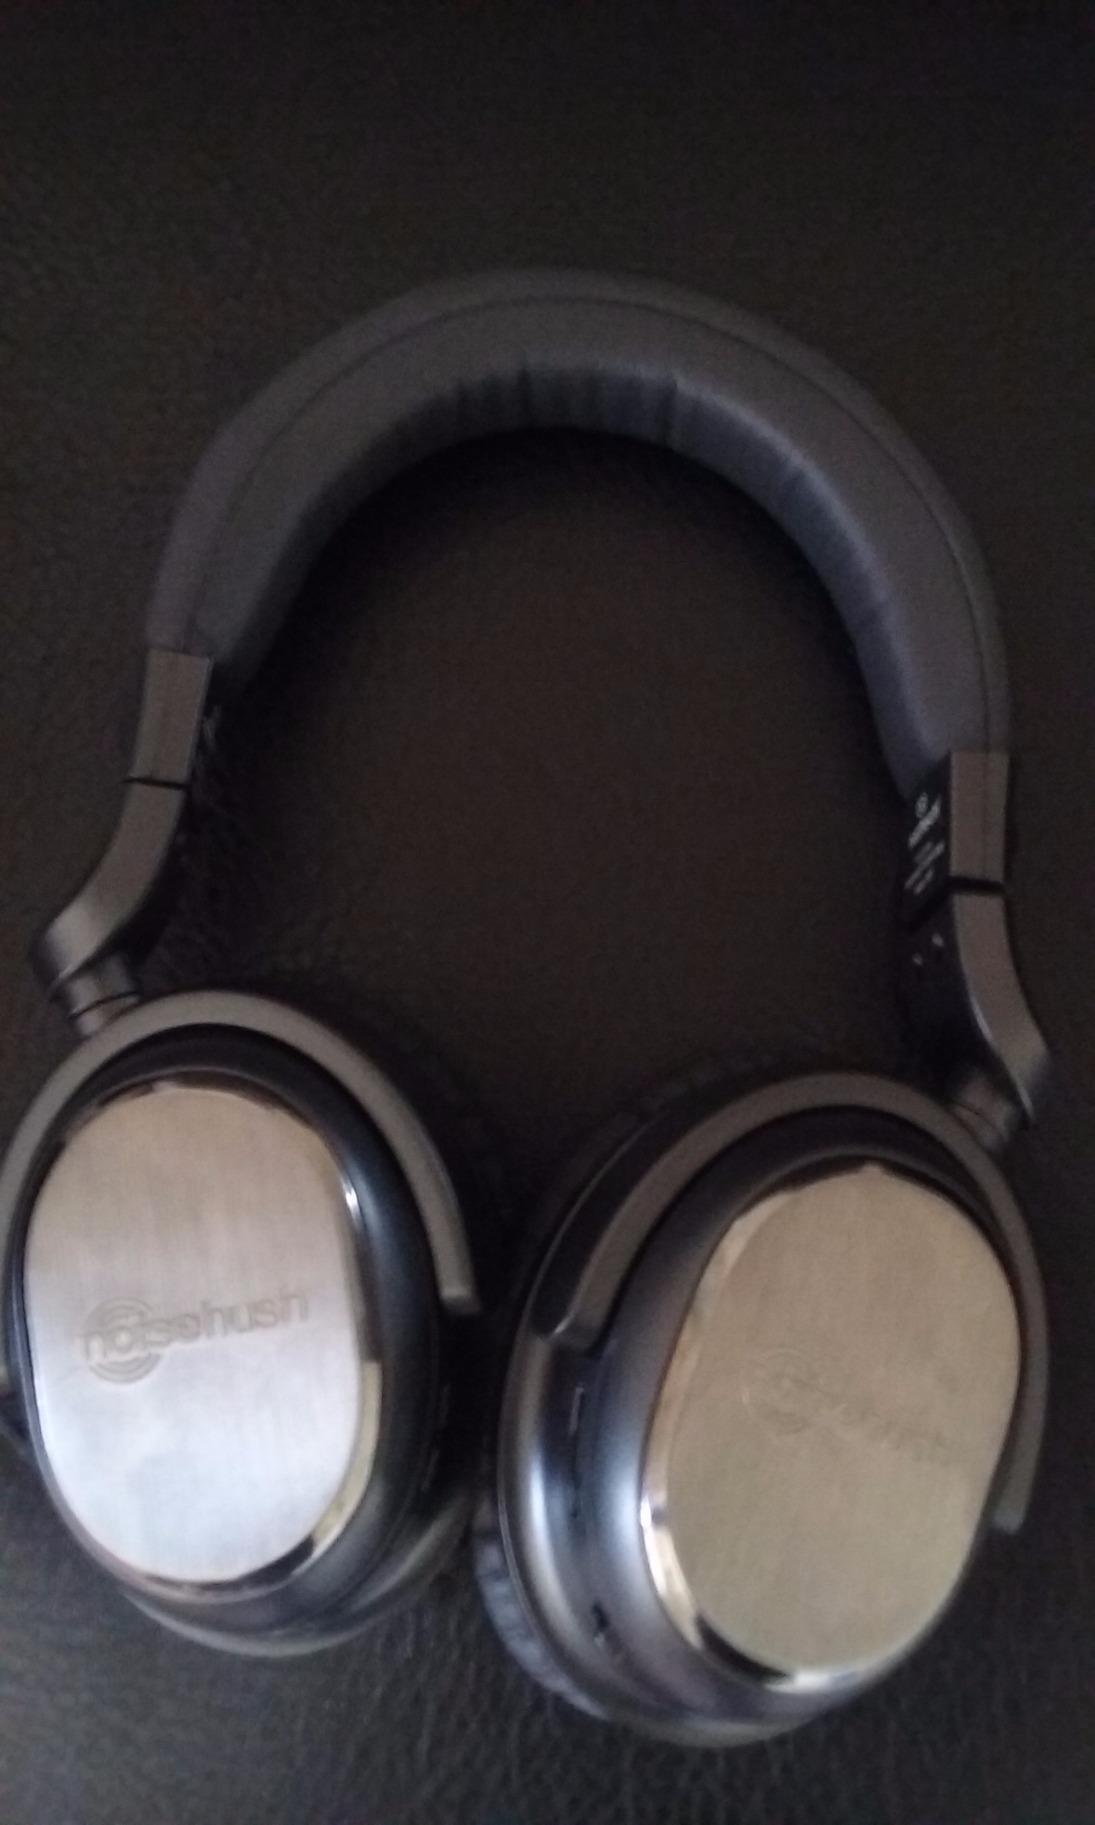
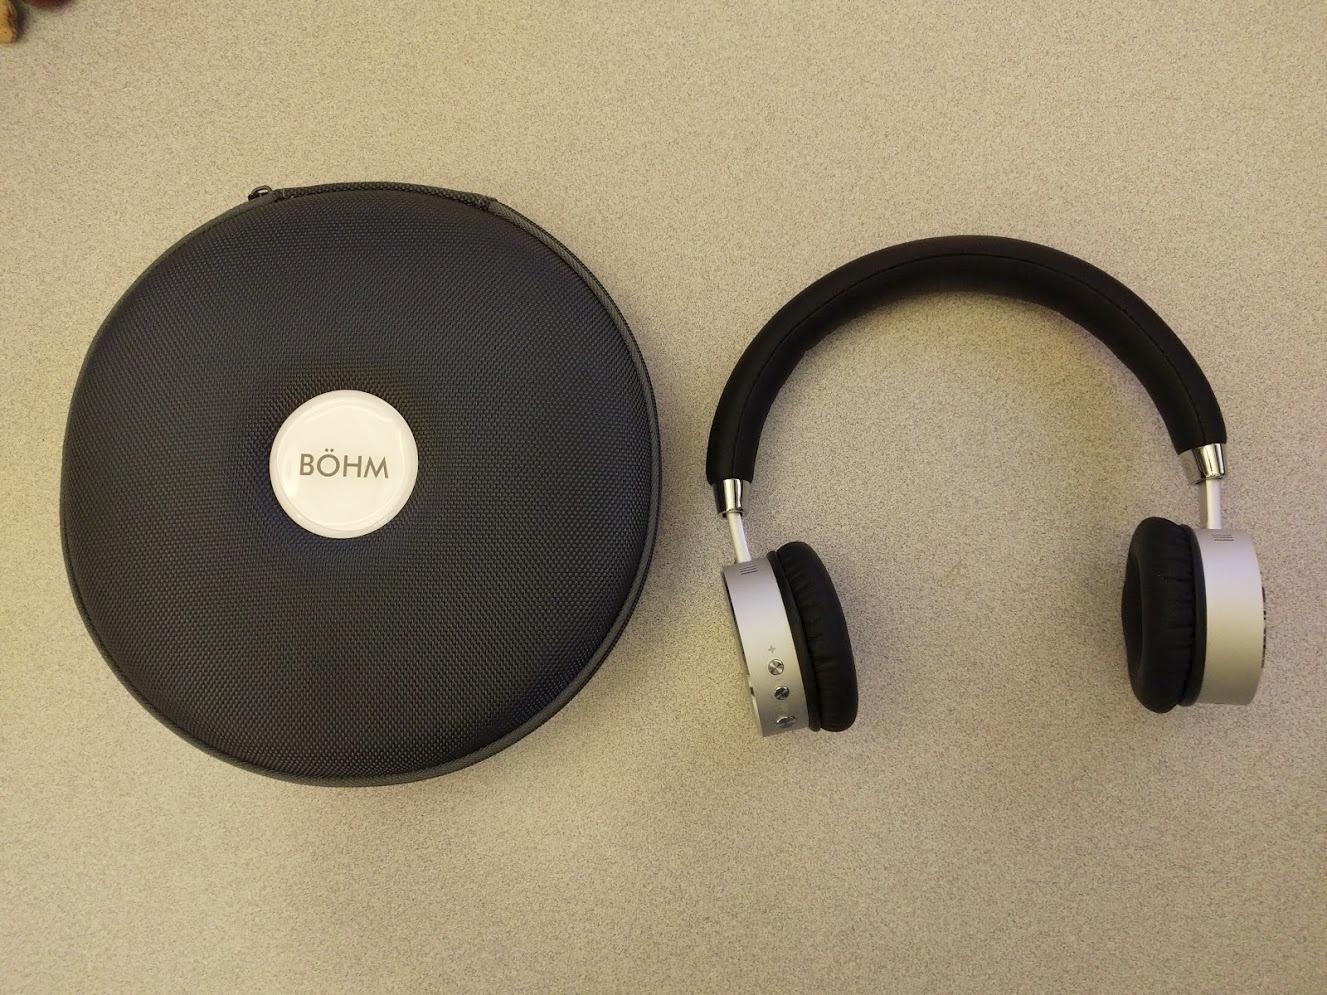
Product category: headphones
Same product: no